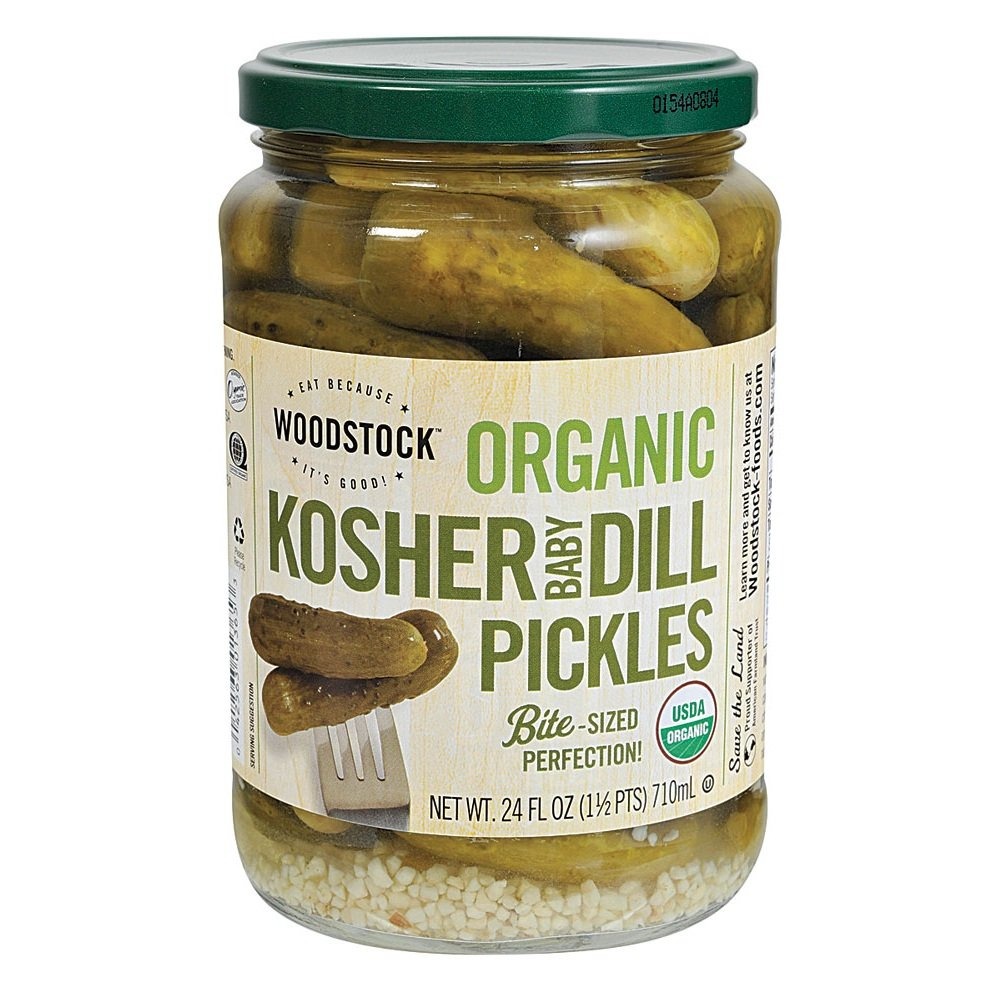
Item Name: Woodstock Organic Pickles - Kosher Dill - Whole - Case of 6 - 24 oz.
Bullet Point 1: USDA Organic
Bullet Point 2: Non-GMO Project Verified
Bullet Point 3: Certified Kosher
Bullet Point 4: Crunchy and flavorful
Bullet Point 5: Classic Kosher dill flavor
Product Description: WOODSTOCK Organic Kosher Pickles start with fresh, crisp cucumbers, then we add just the right amount of spiced/seasoned brine, and voila. The perfect pickle
Value: 1.0
Unit: Count

Price: 60.49